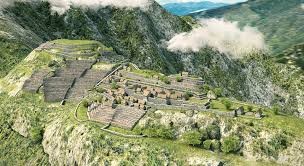
Landmark: Machu Picchu